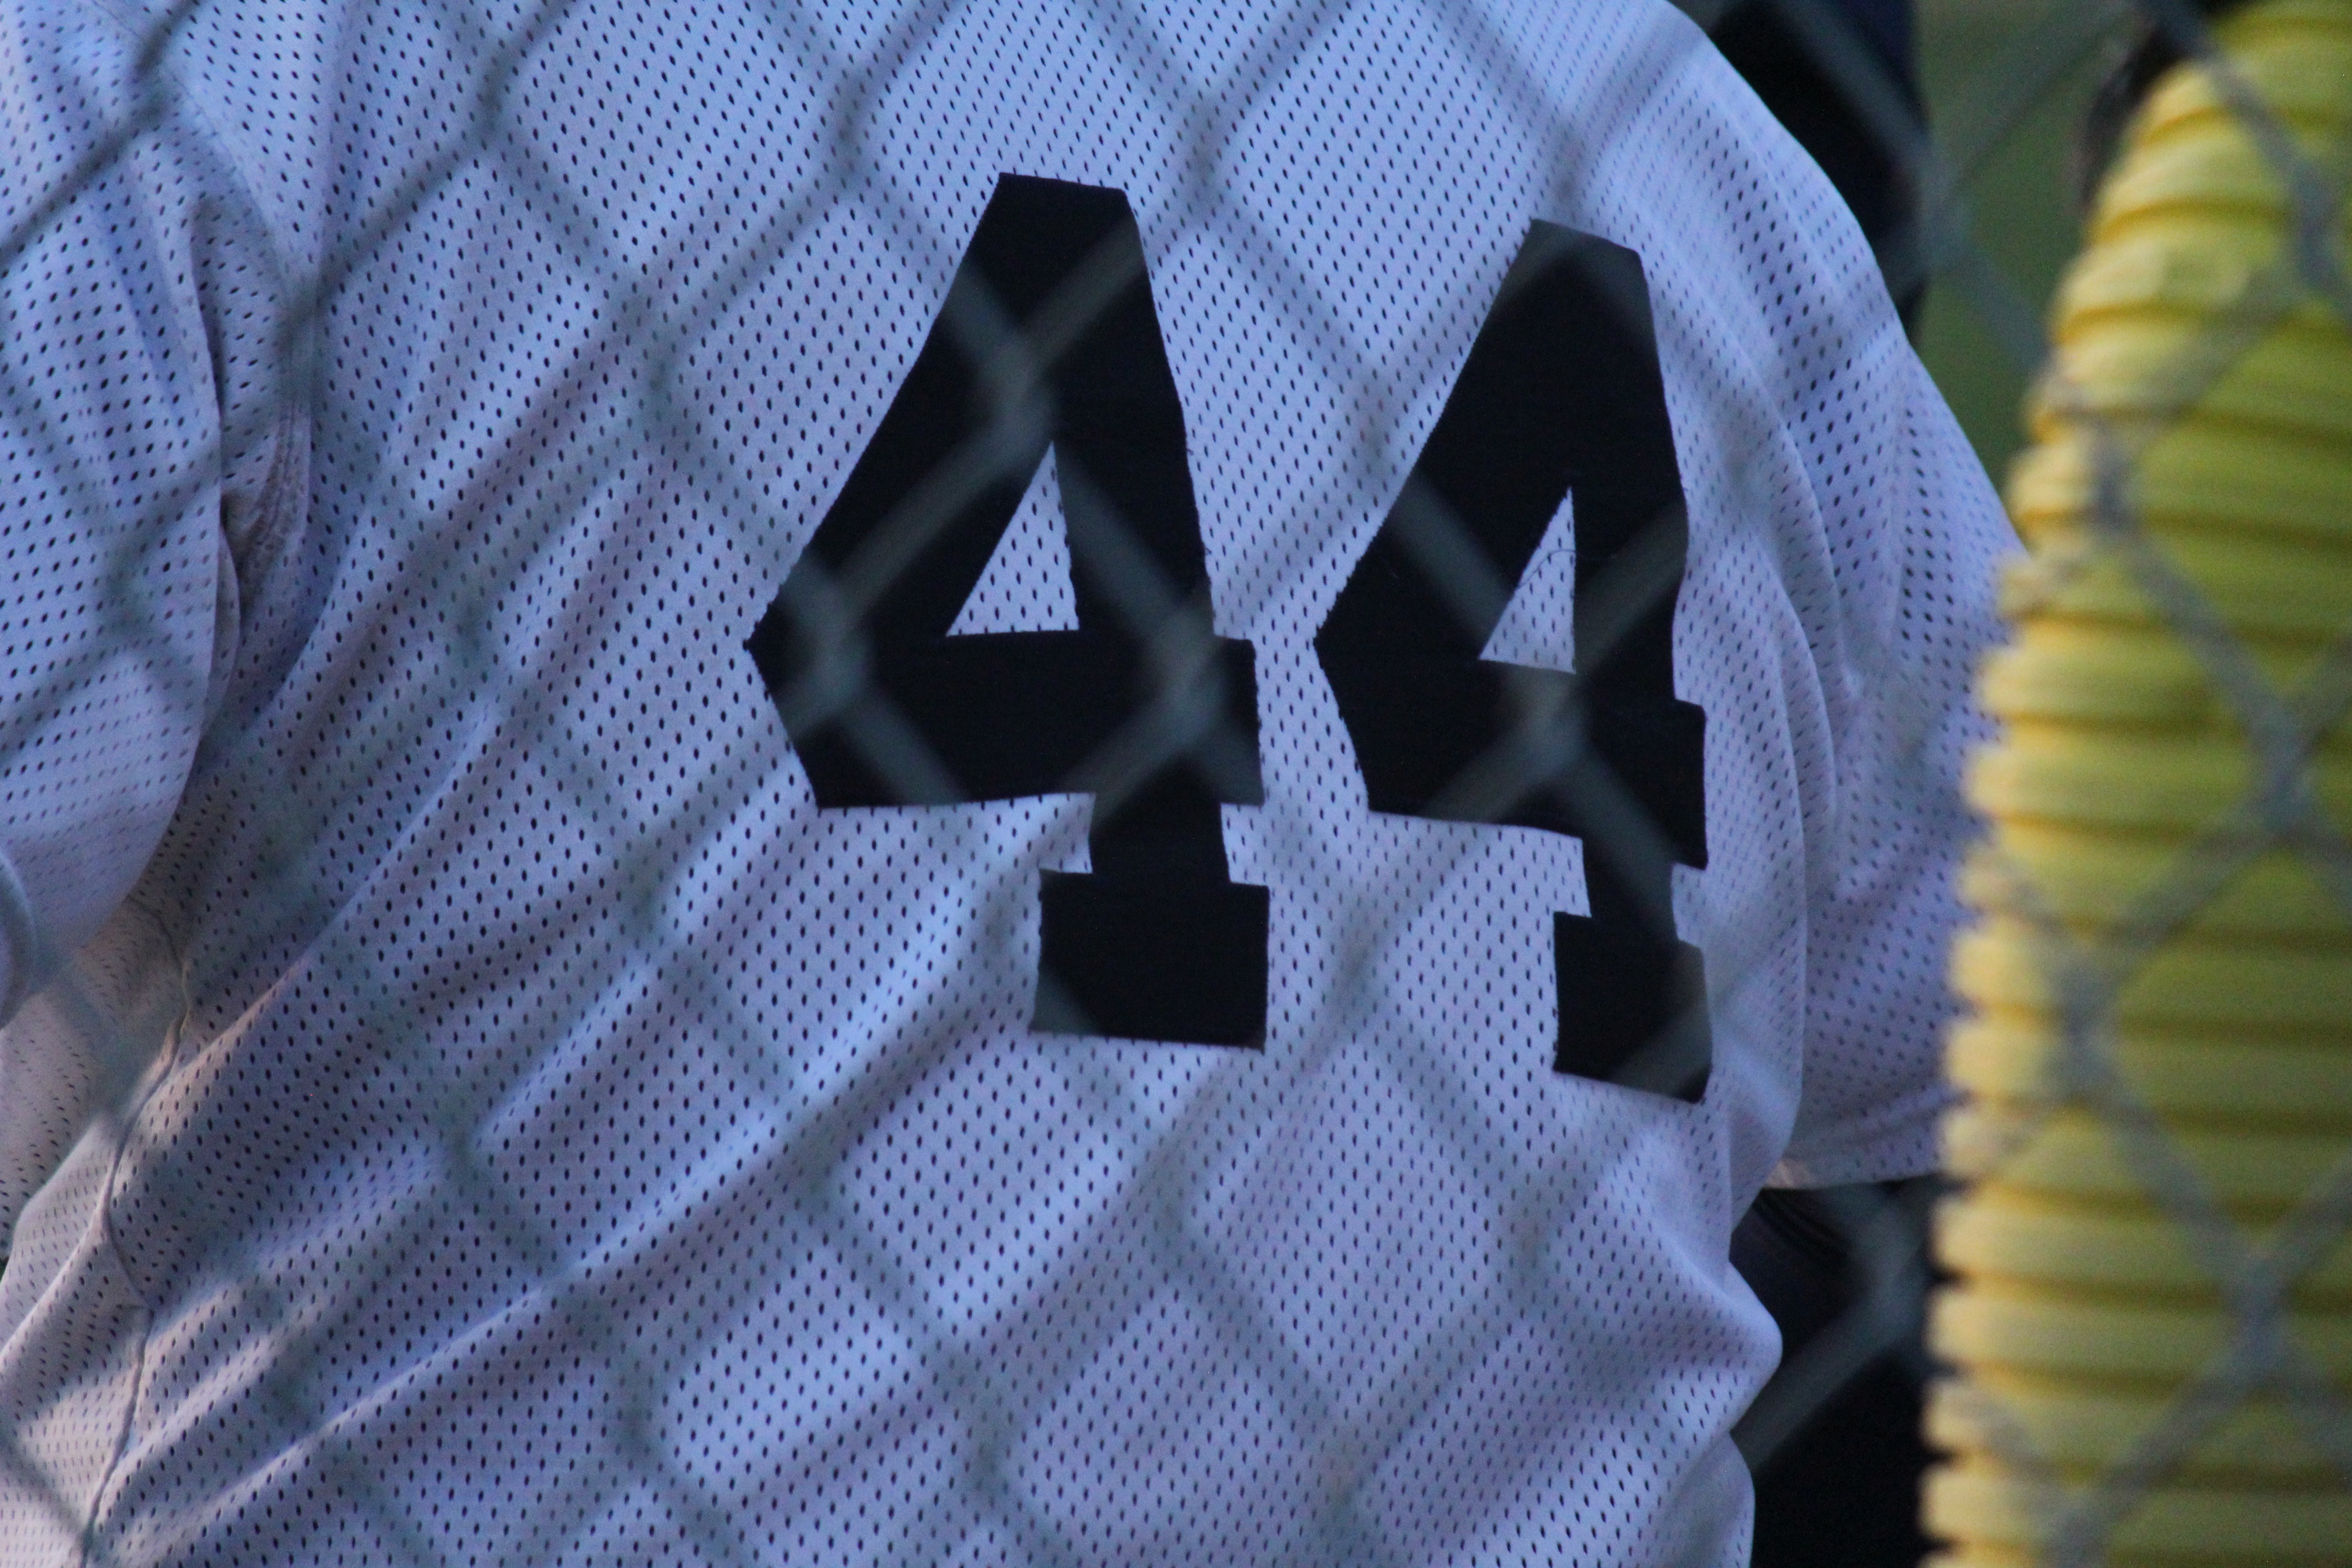
white, baseball, game, play, number, pattern, spring, green, blue, clothing, outerwear, textile, design, sports, 44